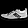
Label: Sneaker